Airborne (2012 film)

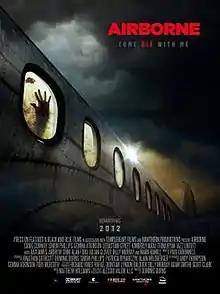
Teaser poster

Airborne is a 2012 British horror film written by Paul Chronnell and directed by Dominic Burns, who describes it as a tongue-in-cheek film in the tradition of "The Twilight Zone". A first trailer was released in 2011. It was reported in the media that it presents Mark Hamill's first appearance in a British film; however, Hamill had acted previously in the 1982 British film "Britannia Hospital". Airborne's introduction, before sporting a voice-over by Mark Hamill, refers in writing to a so-called "Firelight Protocol".